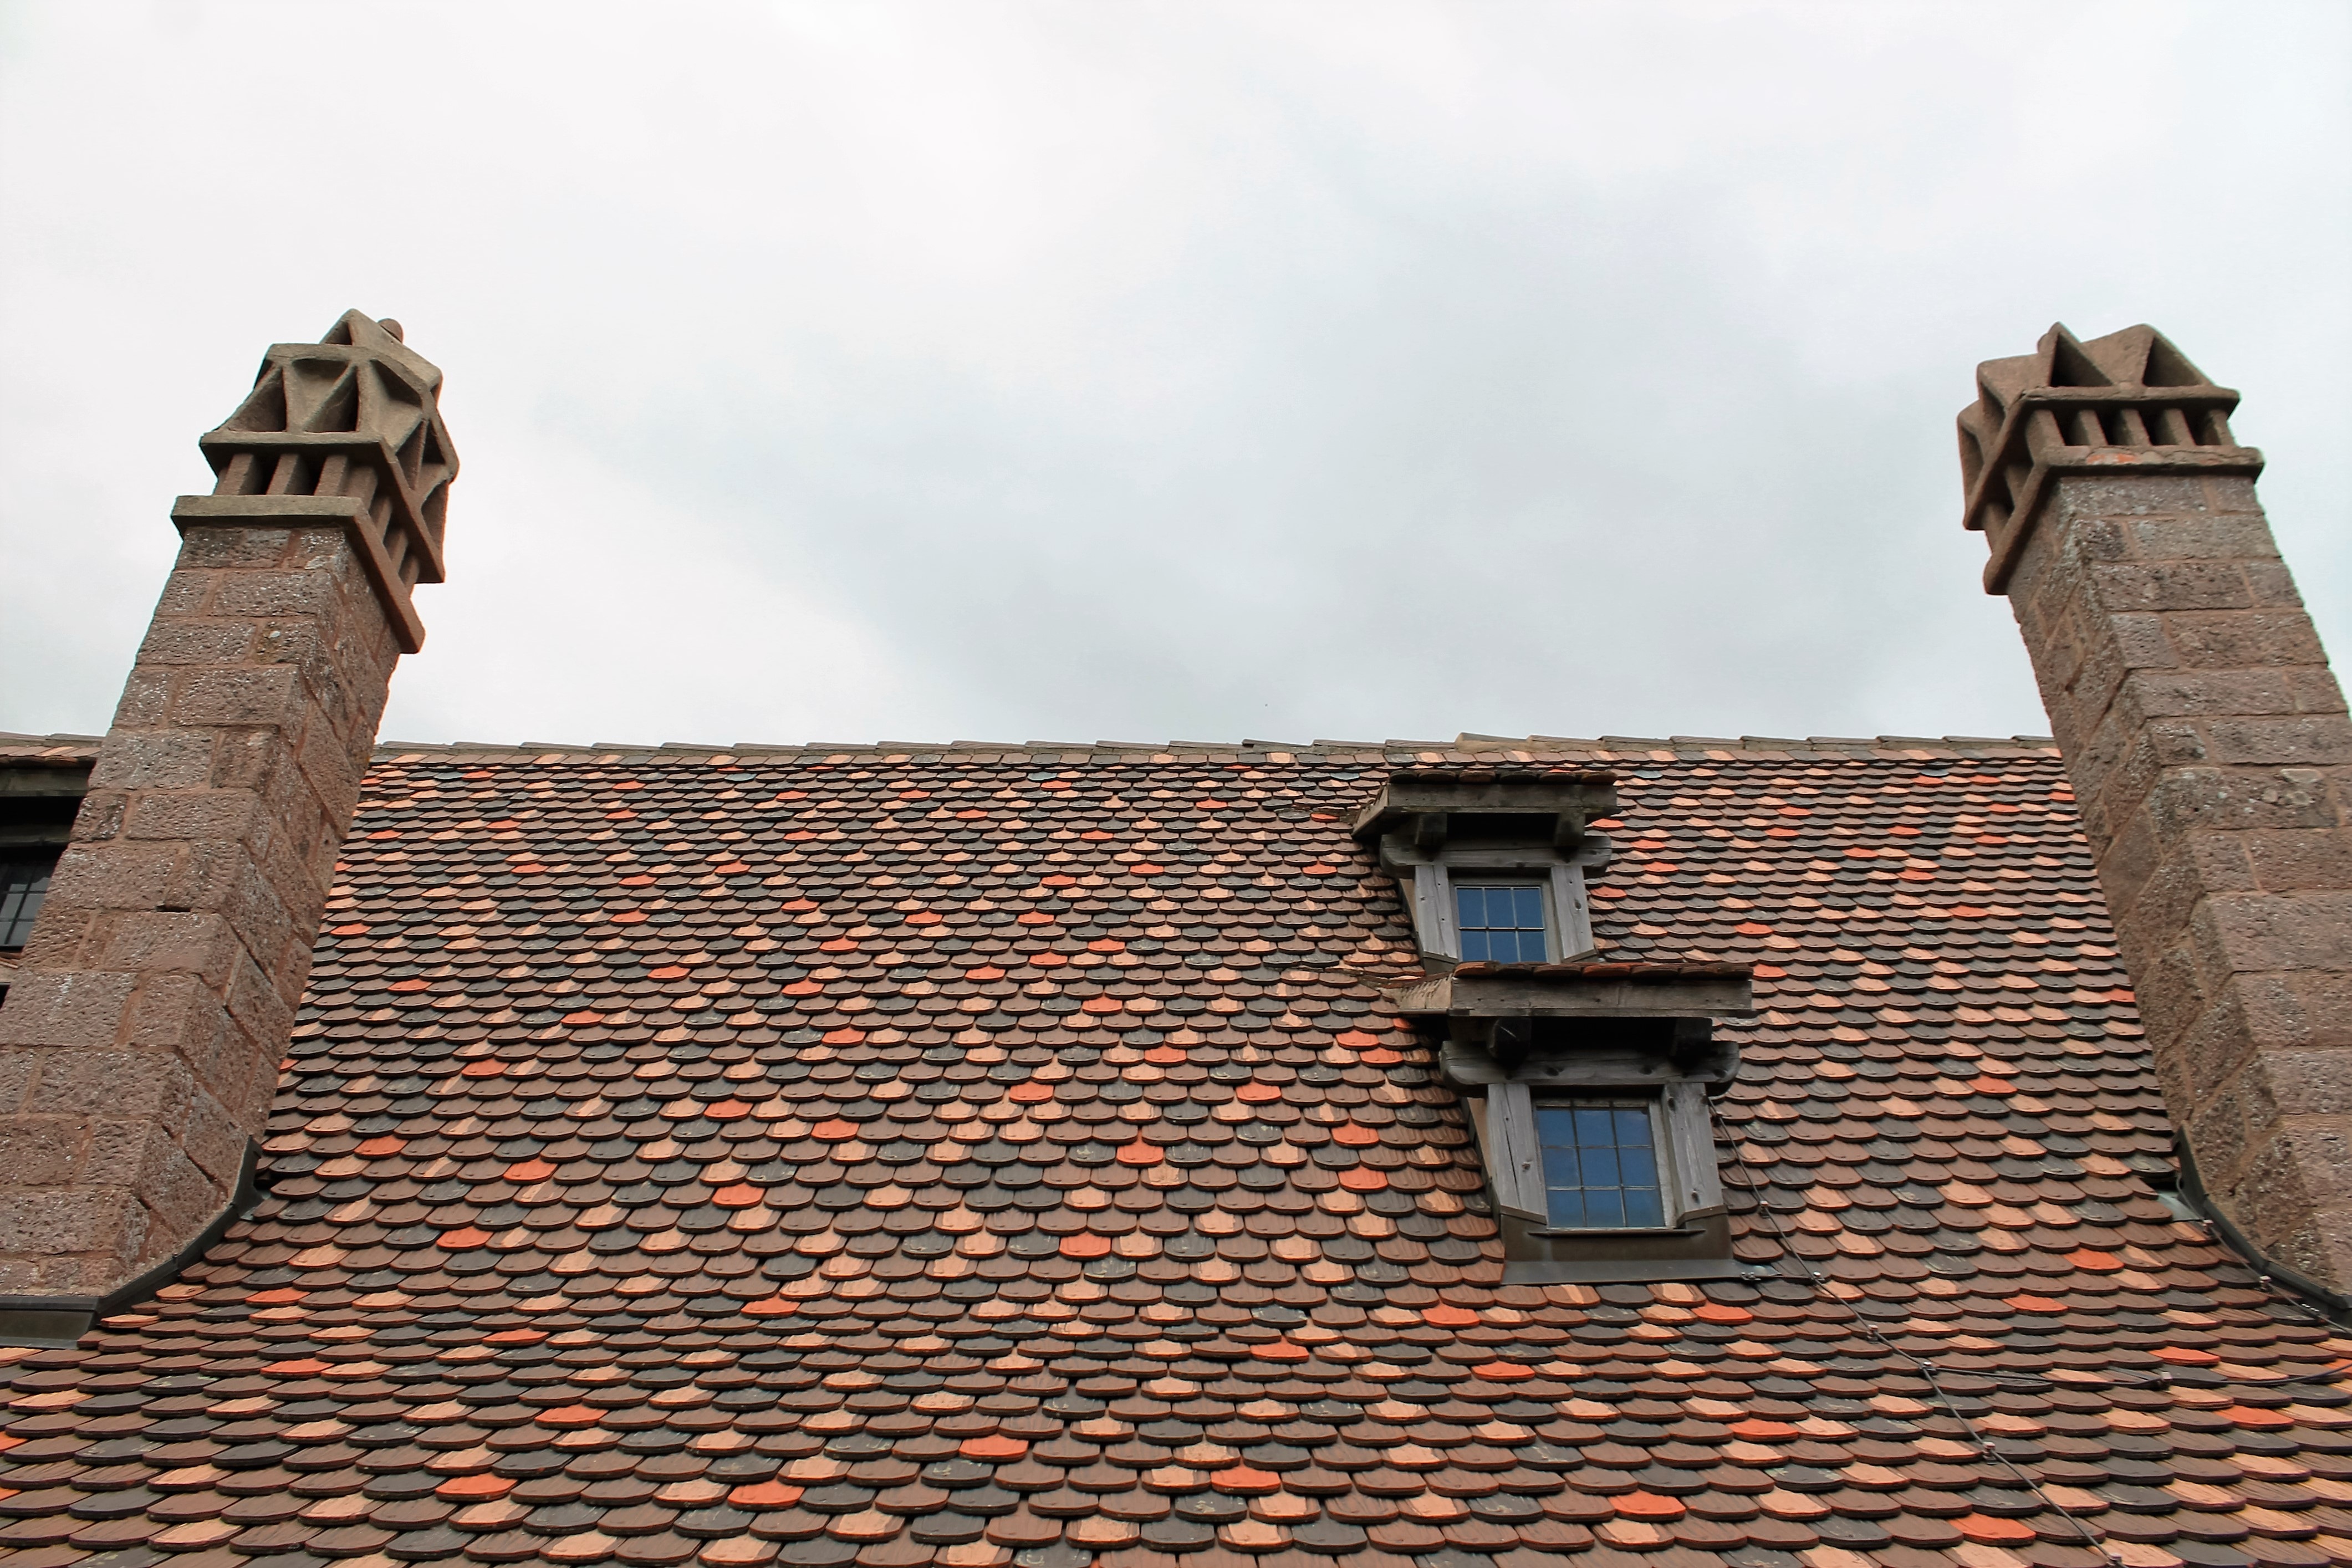
outdoor, architecture, vintage, house, roof, building, old, home, wall, tourist, travel, village, france, europe, cottage, chimney, castle, facade, tile, exterior, colorful, tourism, brick, medieval, colors, temple, windows, bricks, history, european, traditional, wonderful, ancient history, outdoor structure